Family resemblance (anthropology)

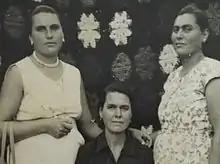
Three sisters

Family resemblance refers to physical similarities shared between close relatives, especially between parents and children and between siblings. In psychology, the similarities of personality are also observed.